Heinrich Otto

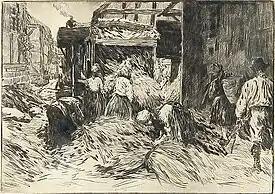
Threshing

He was the second child born to Johannes Otto (1828–1889), a farmer and fruit seller, and his wife, Anna Gertrude née Scheibeler. At the age of fourteen, he began an apprenticeship as a sculptor, in Kassel. At twenty, he was accepted into a sculpting class taught by . He then spent two years at the Kunsthochschule Kassel, with Louis Kolitz and . After 1881, he was a regular visitor to the .